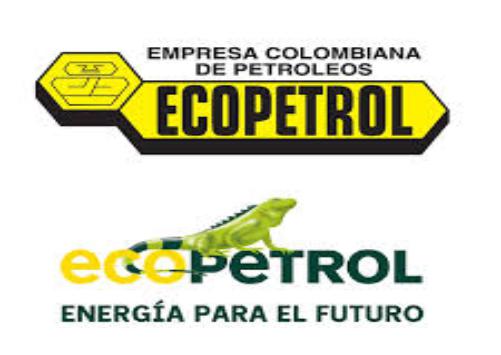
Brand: Ecopetrol
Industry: Transportation